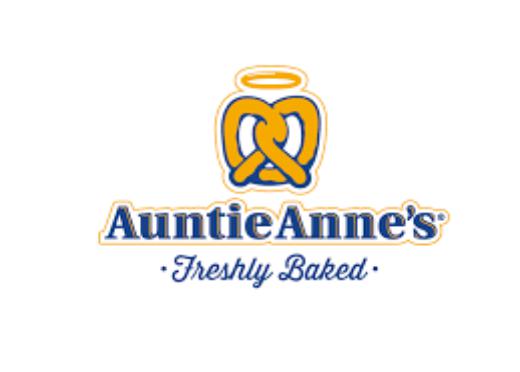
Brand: Auntie Anne's-1
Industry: Food